Synoecism

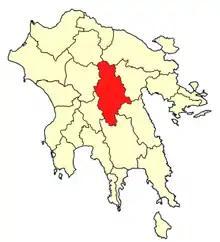
Location of Mantineia on the mainland of Greece.

Among the ancient Greeks, festivals represented opportunities to continue synoecism as well as reform or reinforce it. Festivals provided central locations to the numerous and scattered Greek city states at which information could be exchanged and social relationships maintained. The Olympics, being perhaps the largest example of synoecismatic festivals, were a pan-Hellenistic contest under which attracted Greeks at an international scale. At the games, Greeks would recognize basic similarities between themselves and other city-states through their shared enjoyment of the competitions which contributed to broader notions of synoecism through athletic representation of city-states. Individual athletes would gain notoriety and recognition for winning events for their cities. Theoretically, higher levels of visibility for city-states would grant increasing opportunities to expand sovereignty and establish themselves as real political units. Olympic truces are evidence of this effect. If one city-state were to invade or go to war with another city-state during an Olympic truce, the aggressor would not be allowed into the games. Therefore, having an athlete representative in the games meant a recognition of a city-states own sovereignty on a pan-Hellenistic scale.